1929 24 Hours of Le Mans

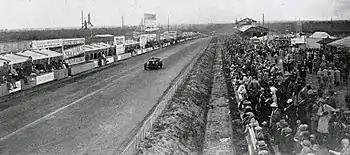
Bentley #10 on the main straight

Once again, the race began under grey clouds and drizzling rain. First away were the DuPont and the Lagonda but Birkin, in the big Bentley Speed Six, was in the lead under the Dunlop bridge. Left at the line was the D’Yrsan with Trillaud losing seven minutes pushing the car up the road trying to get his engine fired (technically a disqualification offense). At the end of the first lap Birkin had already set a new lap record of 7m57s, from a standing start. The other Bentleys of Clement, Kidston and Benjafield were in formation behind, chased by the Stutzes of Bouriat and Eyston. Howe was next, though he soon moved up as the rain stopped to join his teammates, with Benoist and Mongin in their Chryslers and Moran's DuPont making up the top ten. Already there was a sizeable gap (over a kilometre) back to the Lagonda leading the smaller cars.